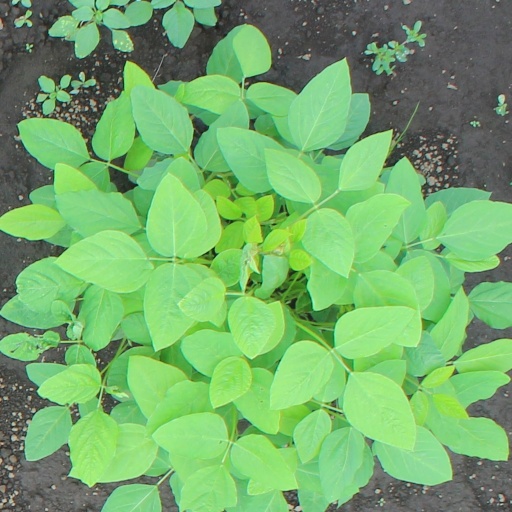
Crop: soybean